Aleatico

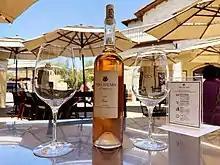
A rosé of Aleatico from VJB Cellars in Kenwood, California.

Aleatico is most commonly found in Italy, Tuscany (primarily in Elba), Lazio, Umbria, Piedmont, Apulia. Smaller plantings can be found in the regions of Marche, Abruzzo and Sicily. Outside of Italy the grape is grown in Azerbaijan, Australia, California, Chile, Corsica (though not permitted in any AOC-authorized wines), Kazakhstan and Uzbekistan.